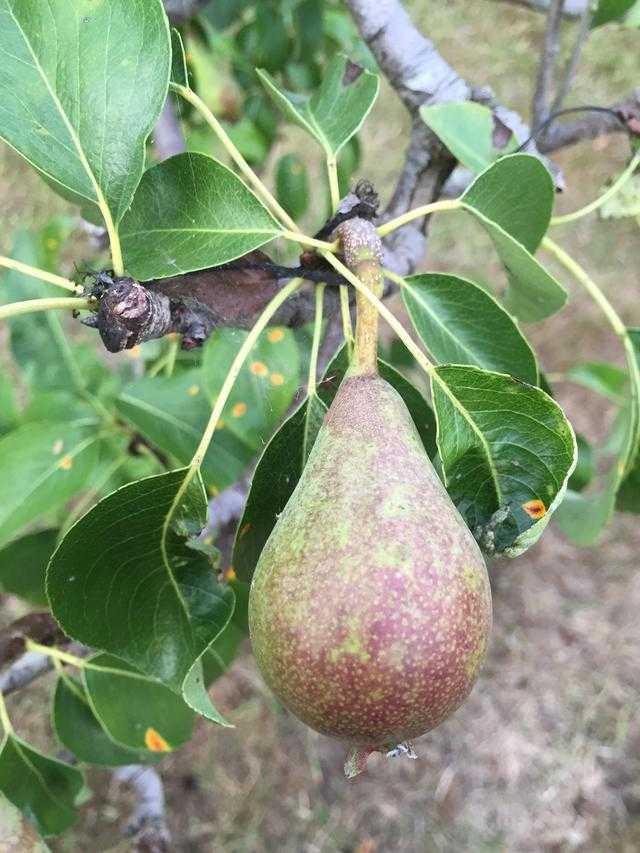
Label: Pear